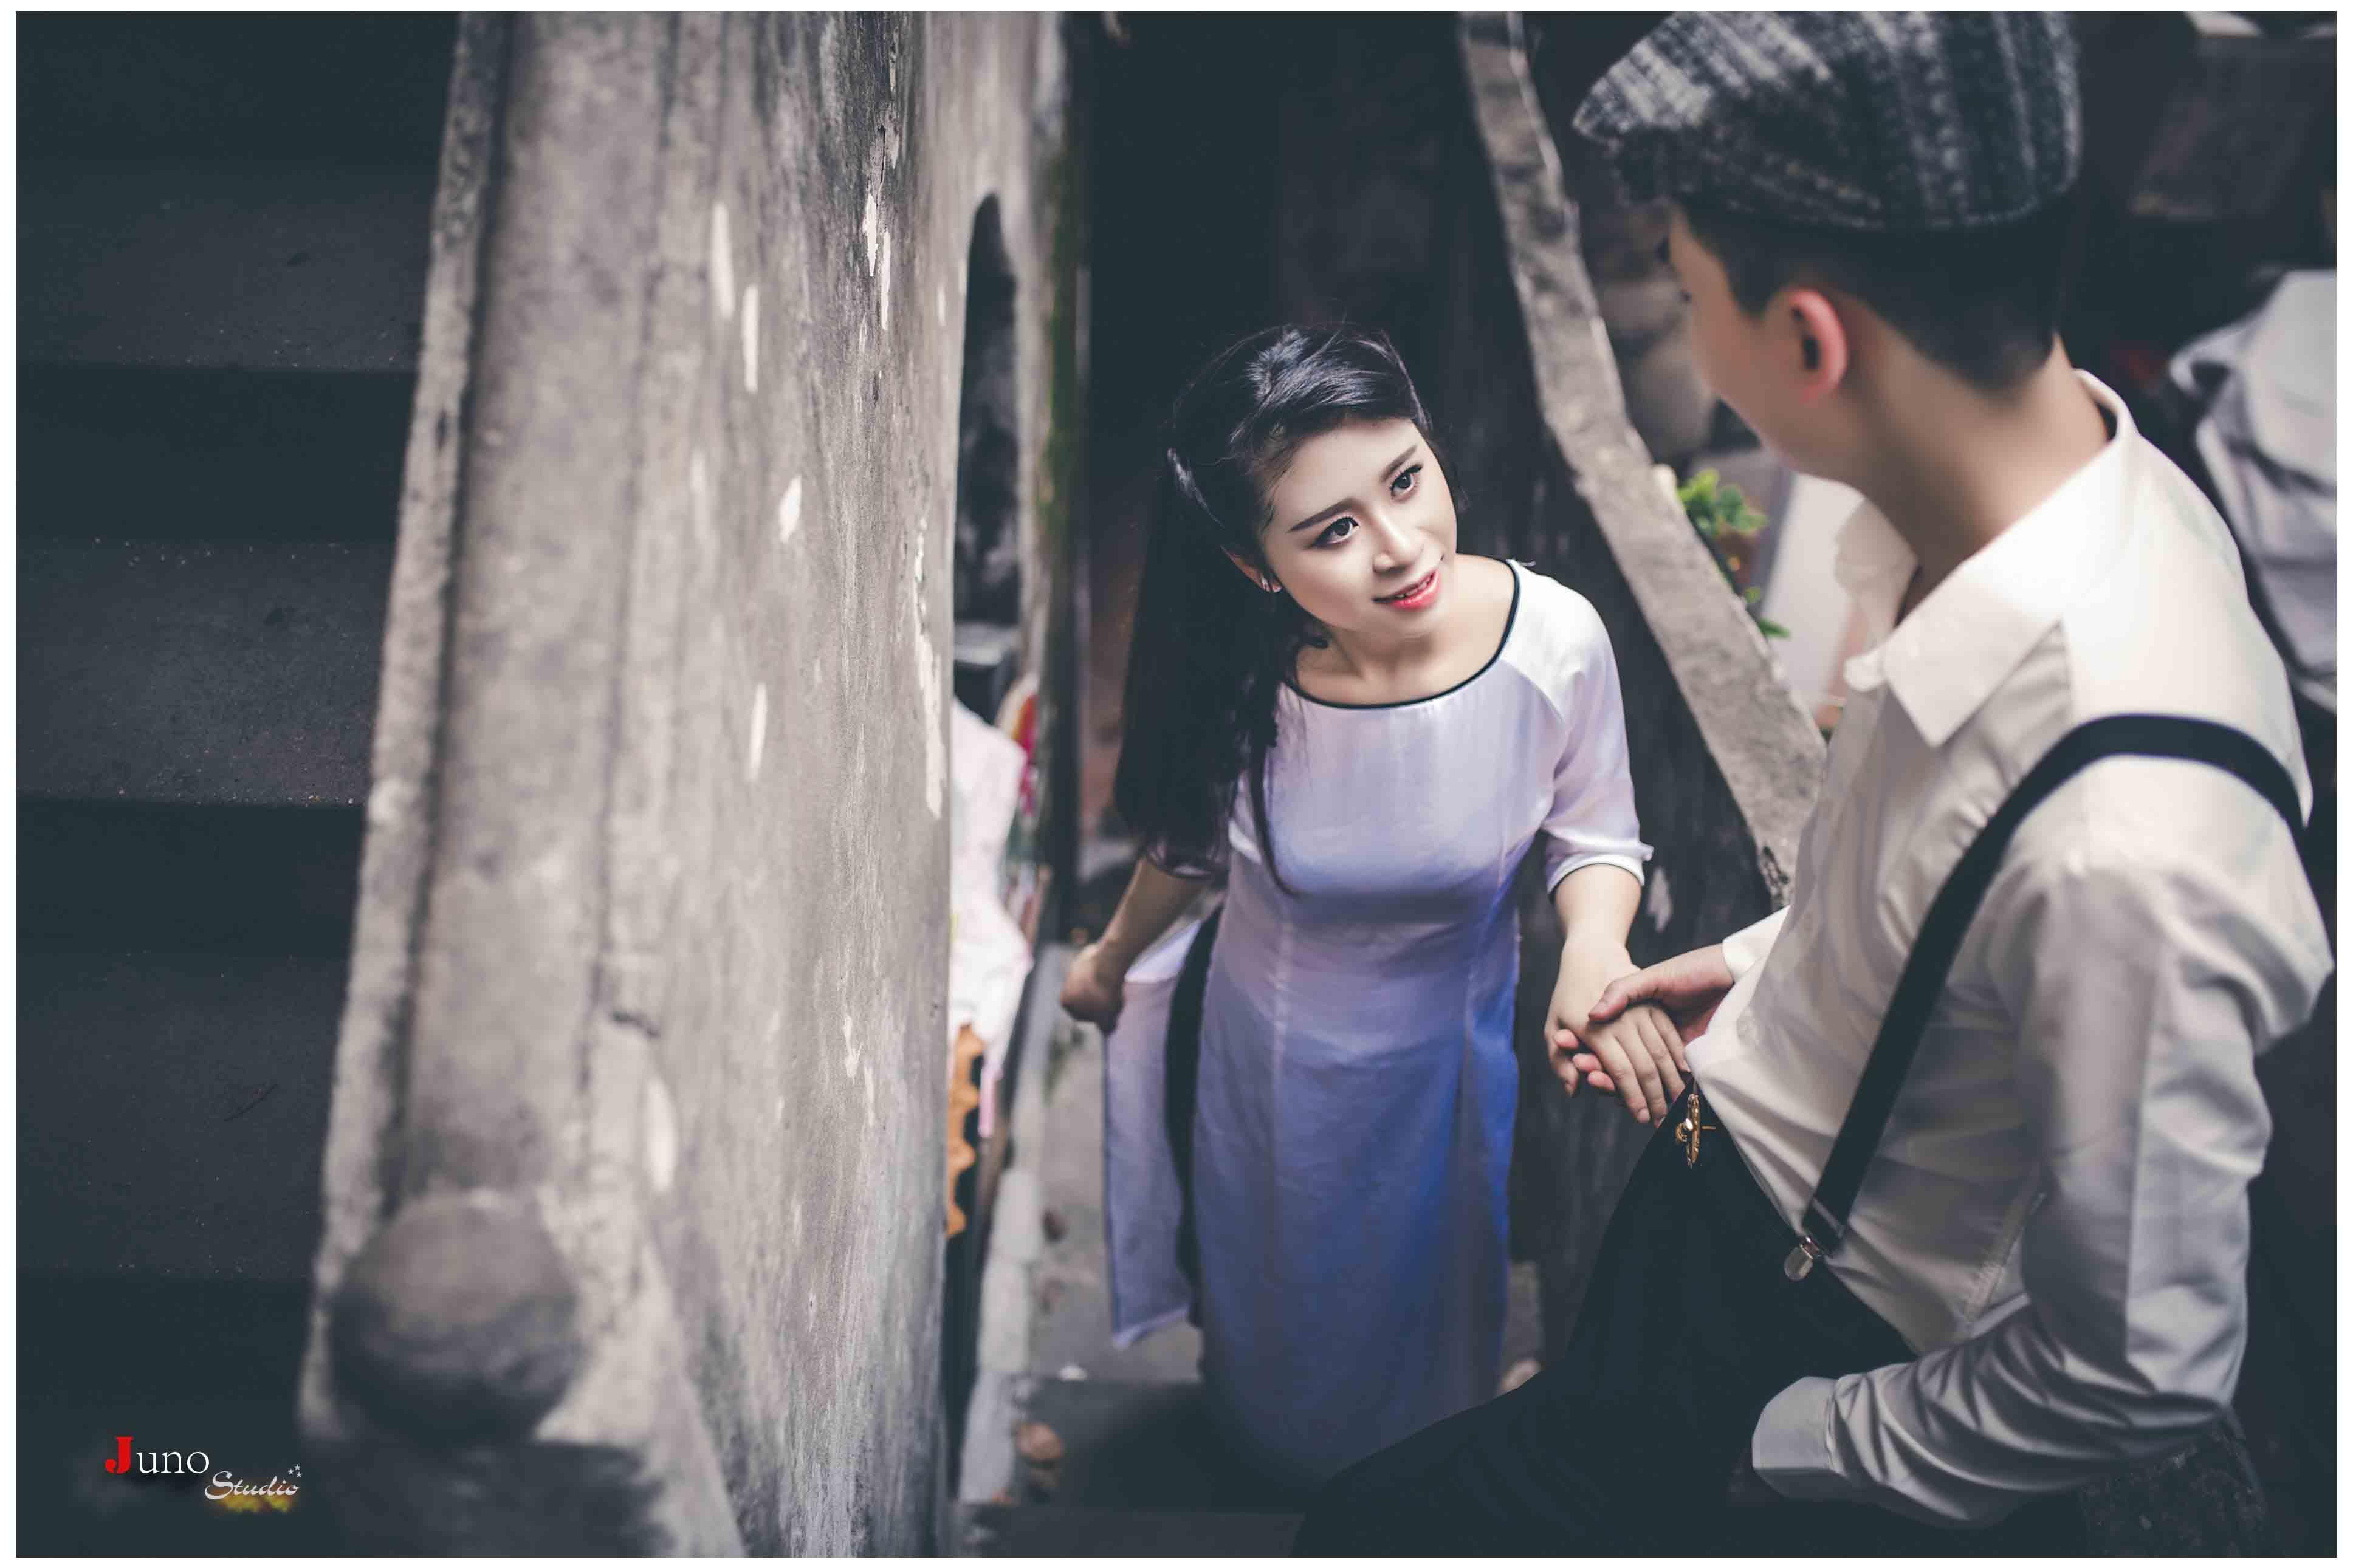
có một chàng trai đang nắm lấy bàn tay của một cô gái